Sky position (RA, Dec in degrees): 169.057, 4.26
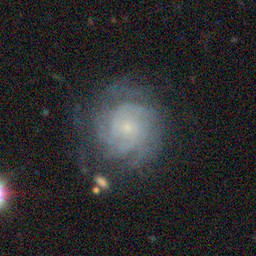
Galaxy morphology: Unbarred Tight Spiral Galaxies